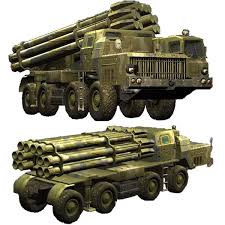
Label: BM-30